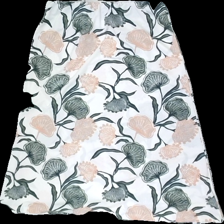
View: front
Type: Skirt
Category: Ladies
Brand: Missing
Colors: Green, Pink, White
Material: 100% Polyester
Pattern: Floral print
Cut: Loose
Season: All
Price range: 50-100
Recommended usage: Reuse